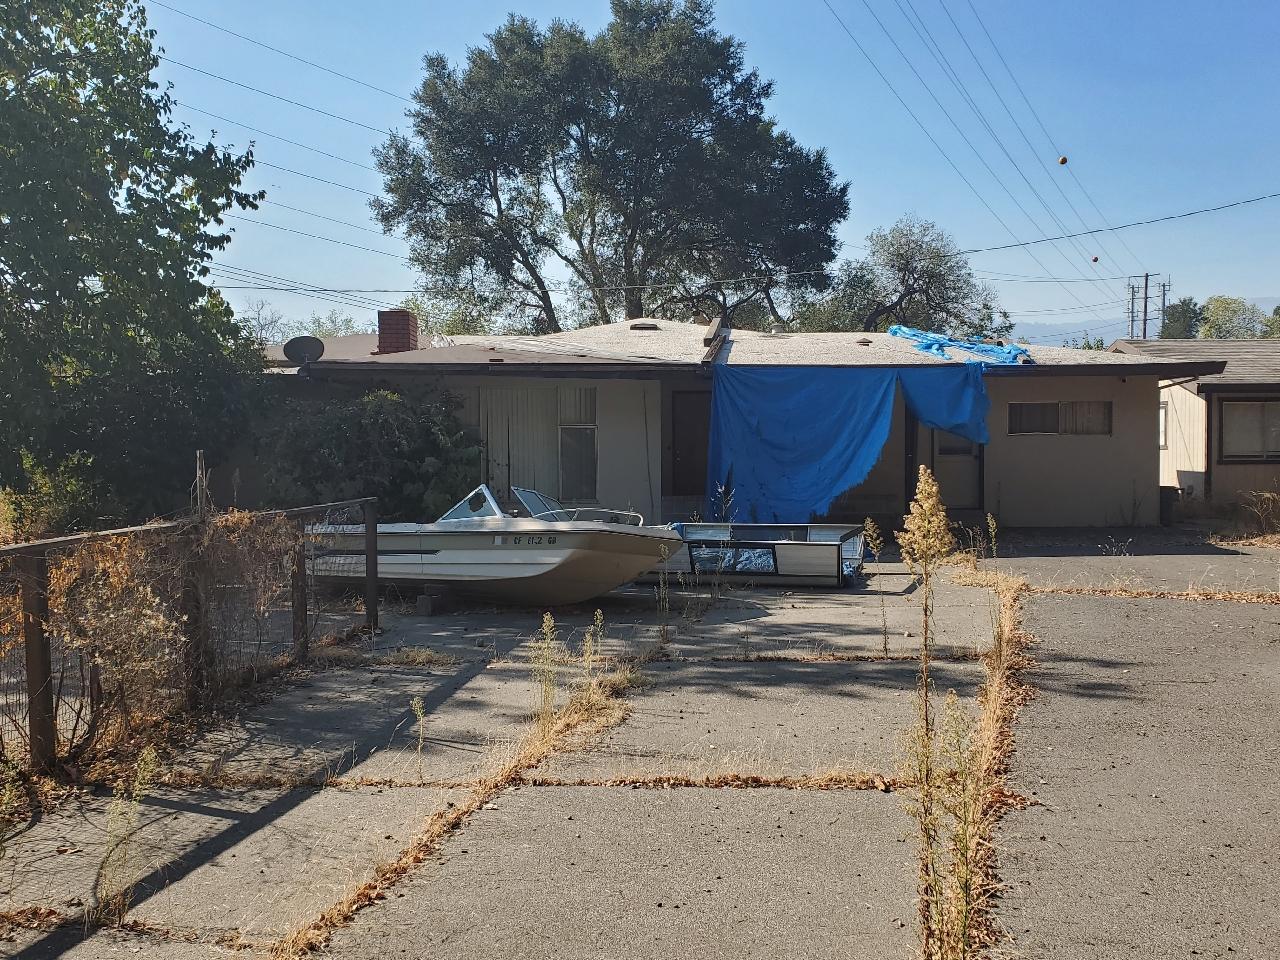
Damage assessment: no_damage